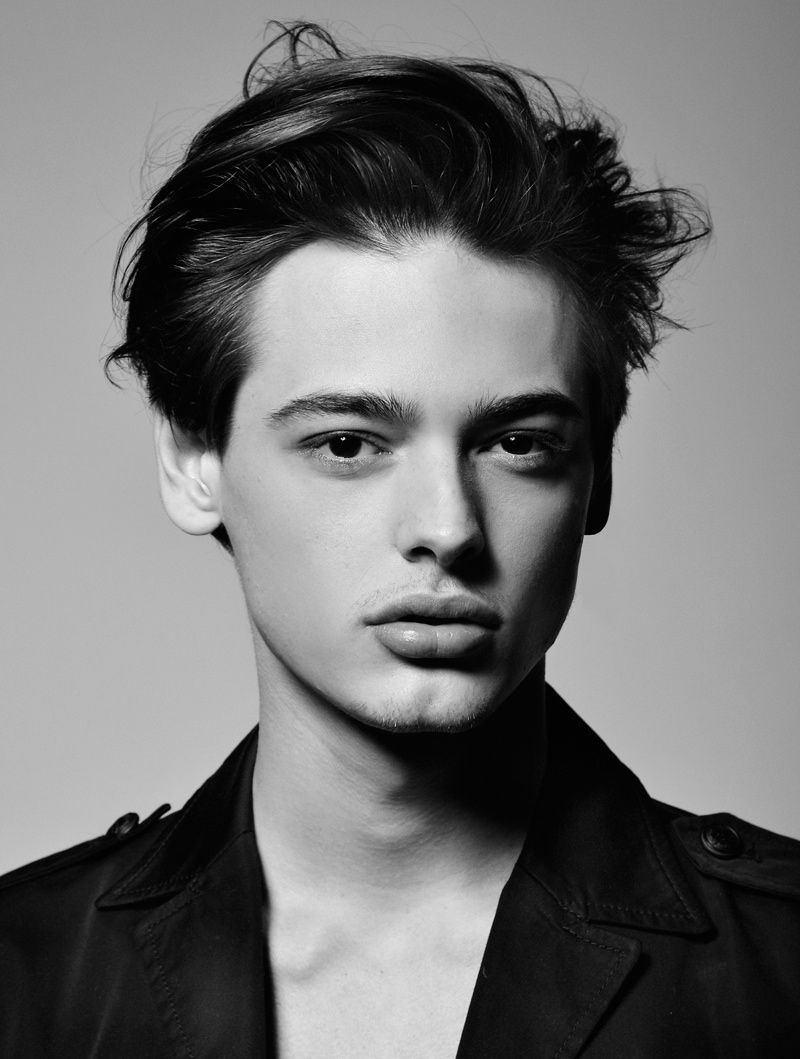
Gender: men